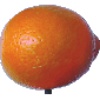
Label: Tangelo 1